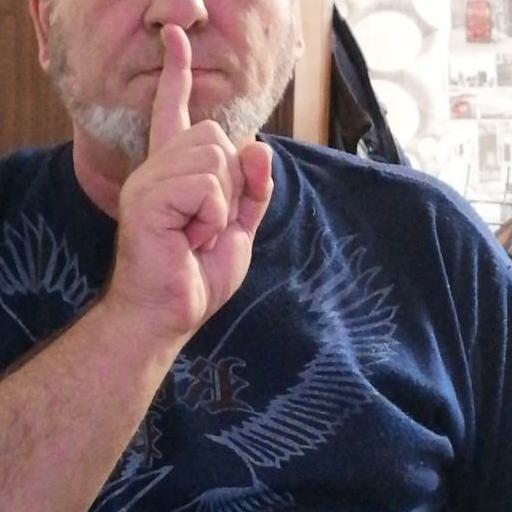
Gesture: mute